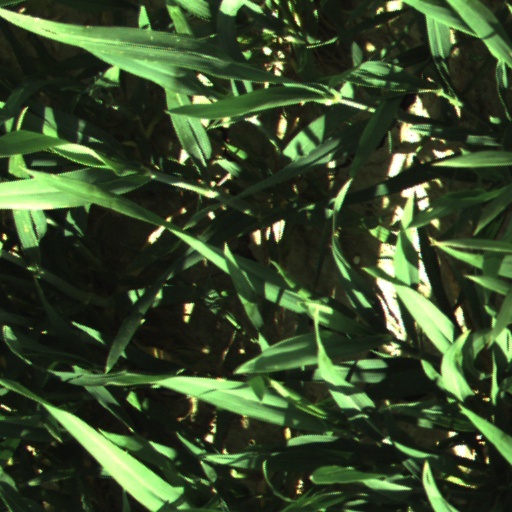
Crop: wheat